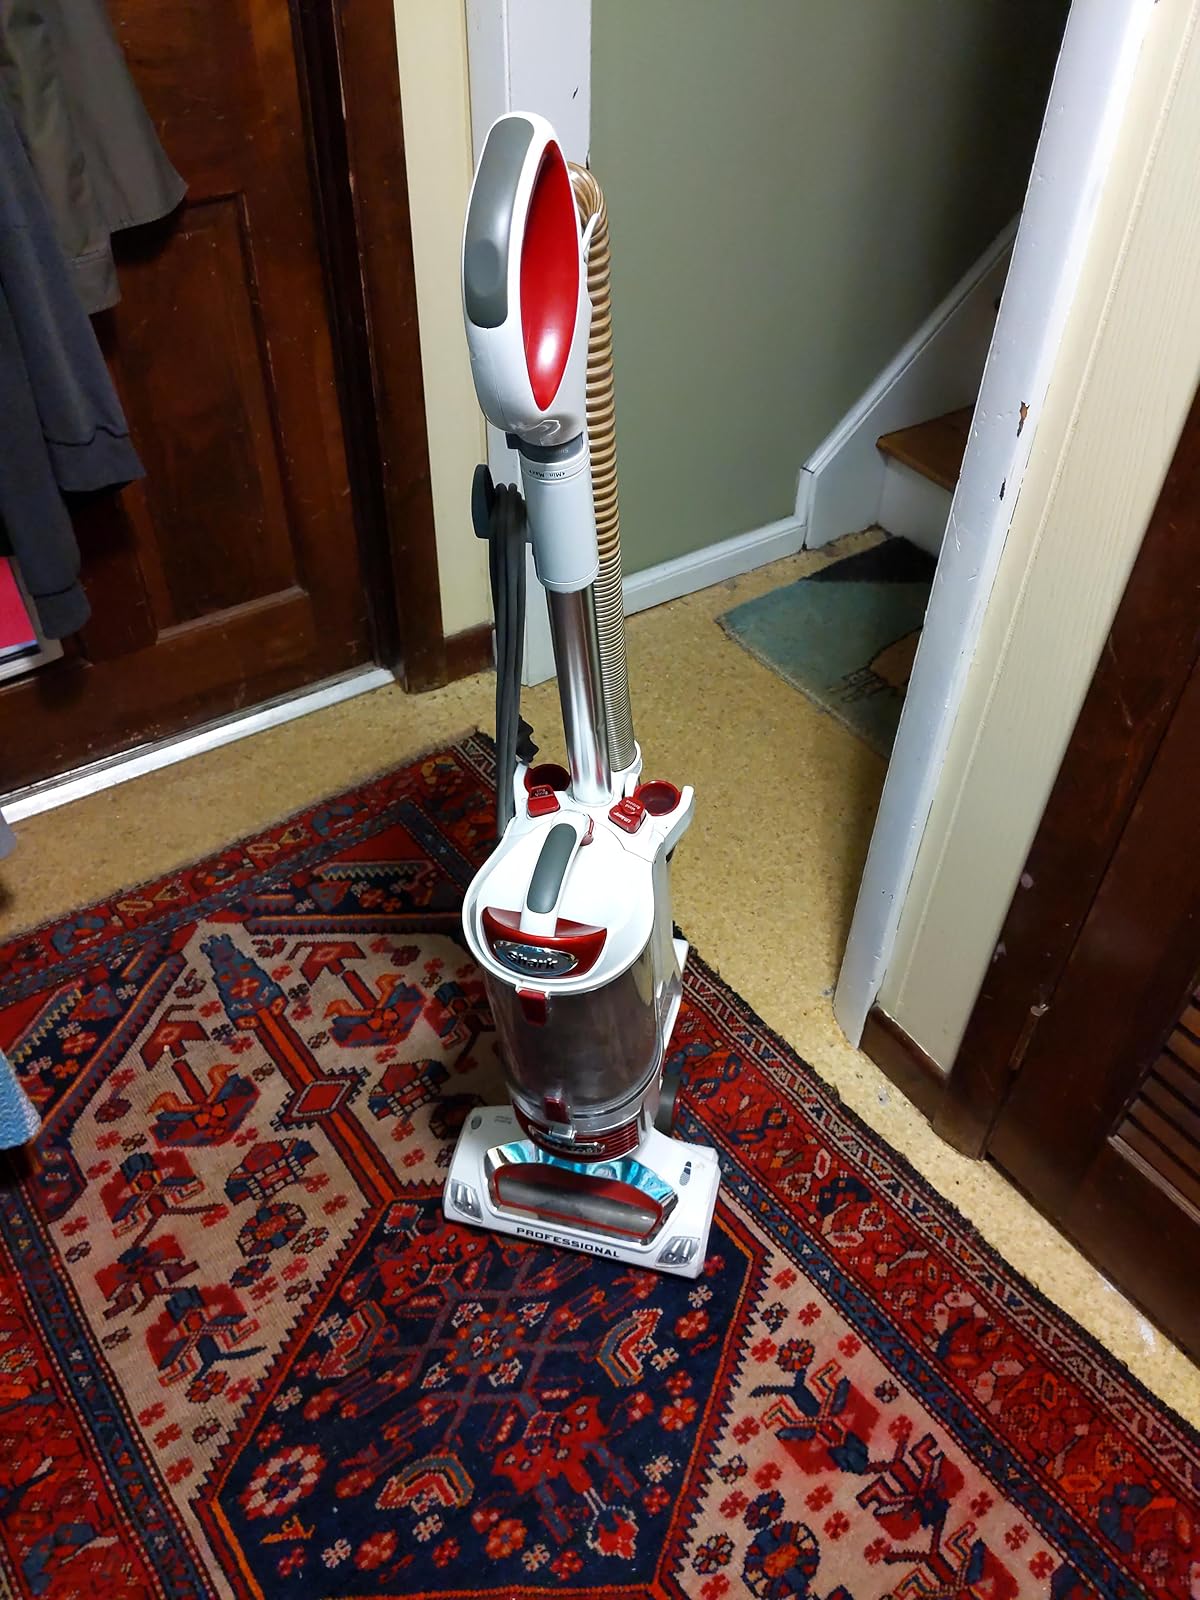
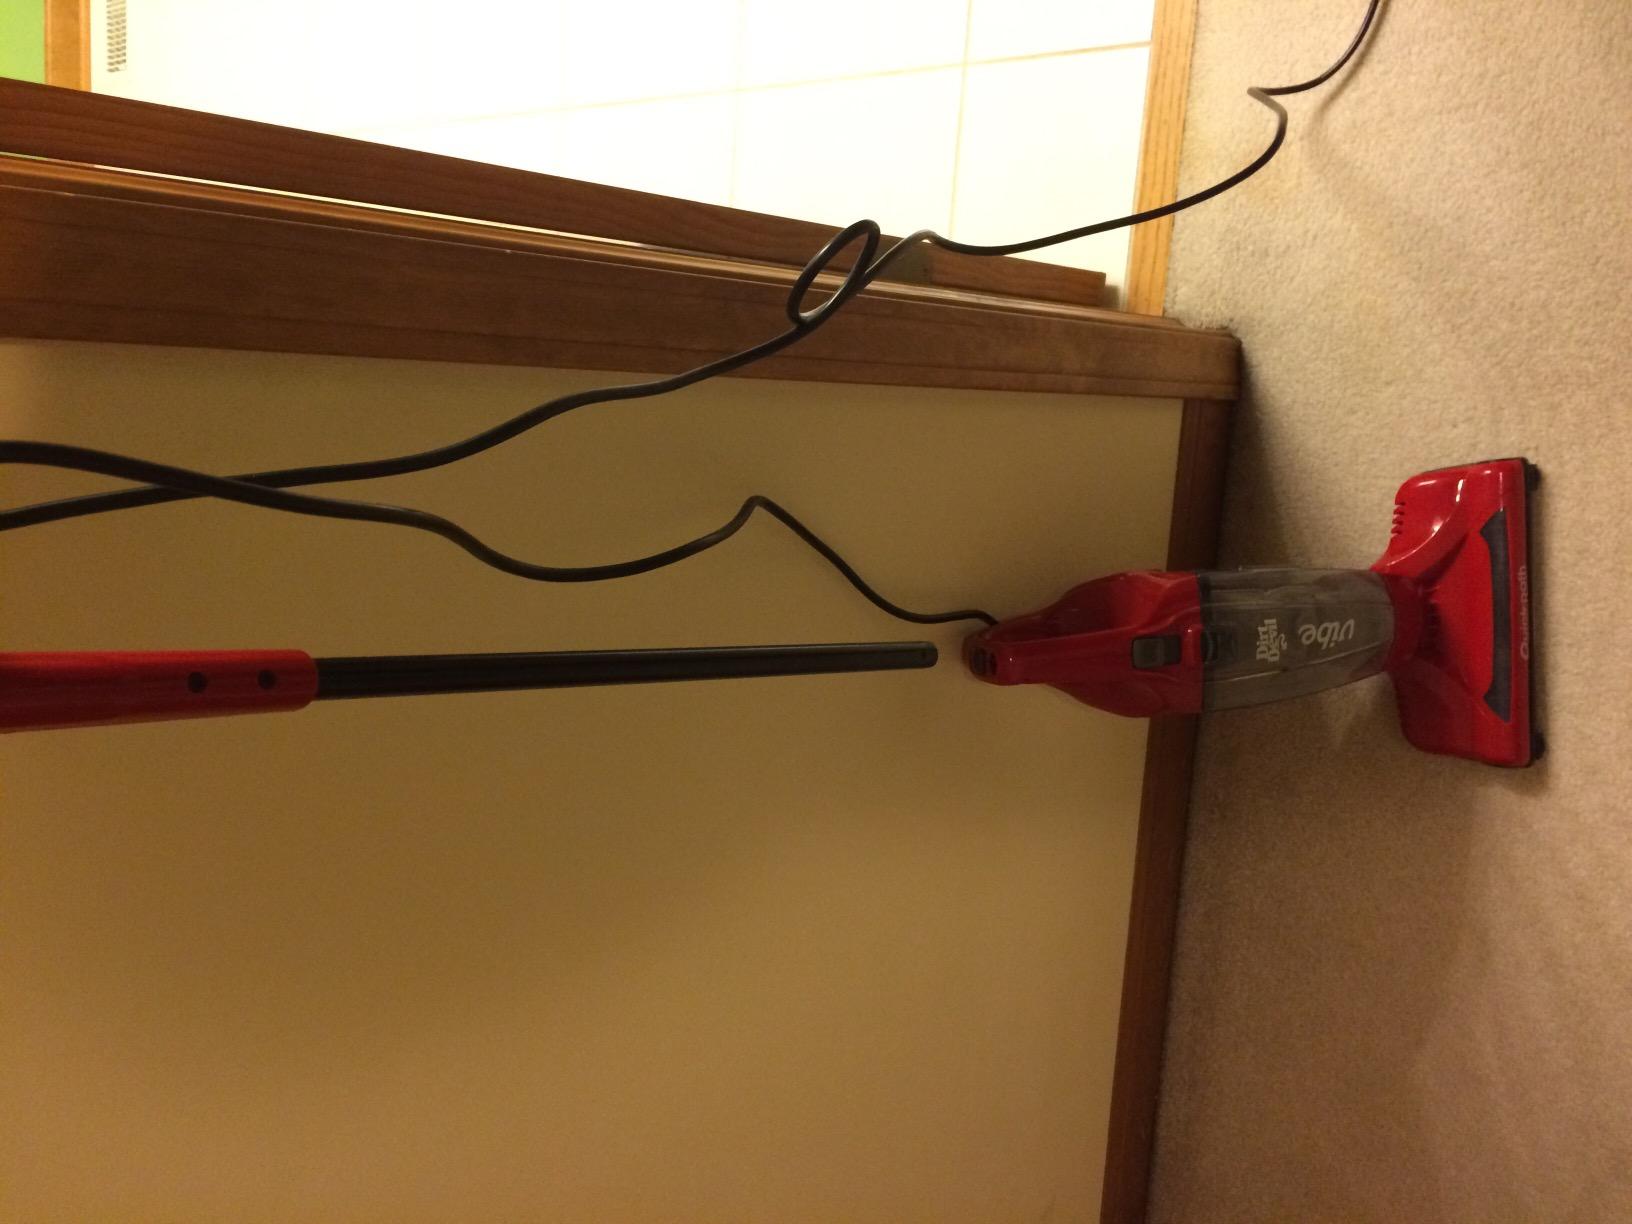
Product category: items_vacuum
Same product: no